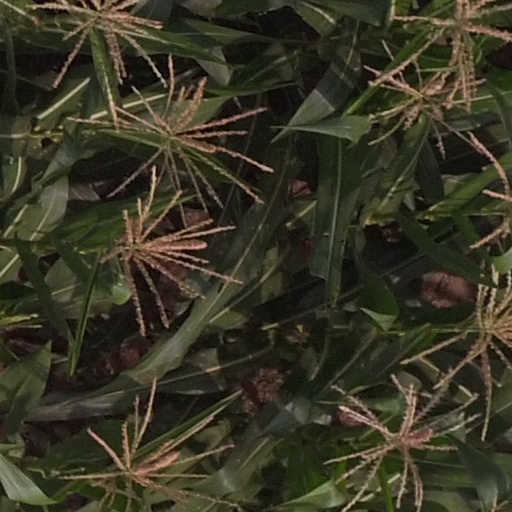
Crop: maize; corn